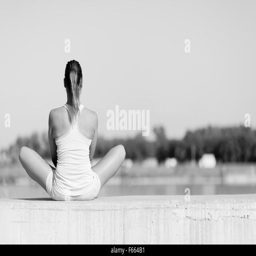
young woman stretching and relaxing in the city before exercise